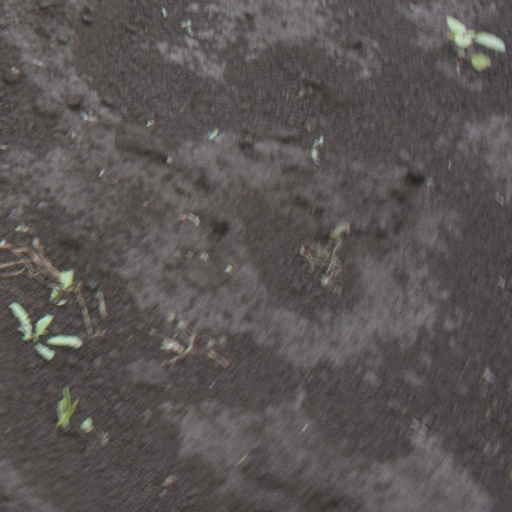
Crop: soybean